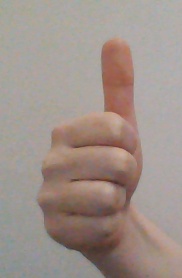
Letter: aleff